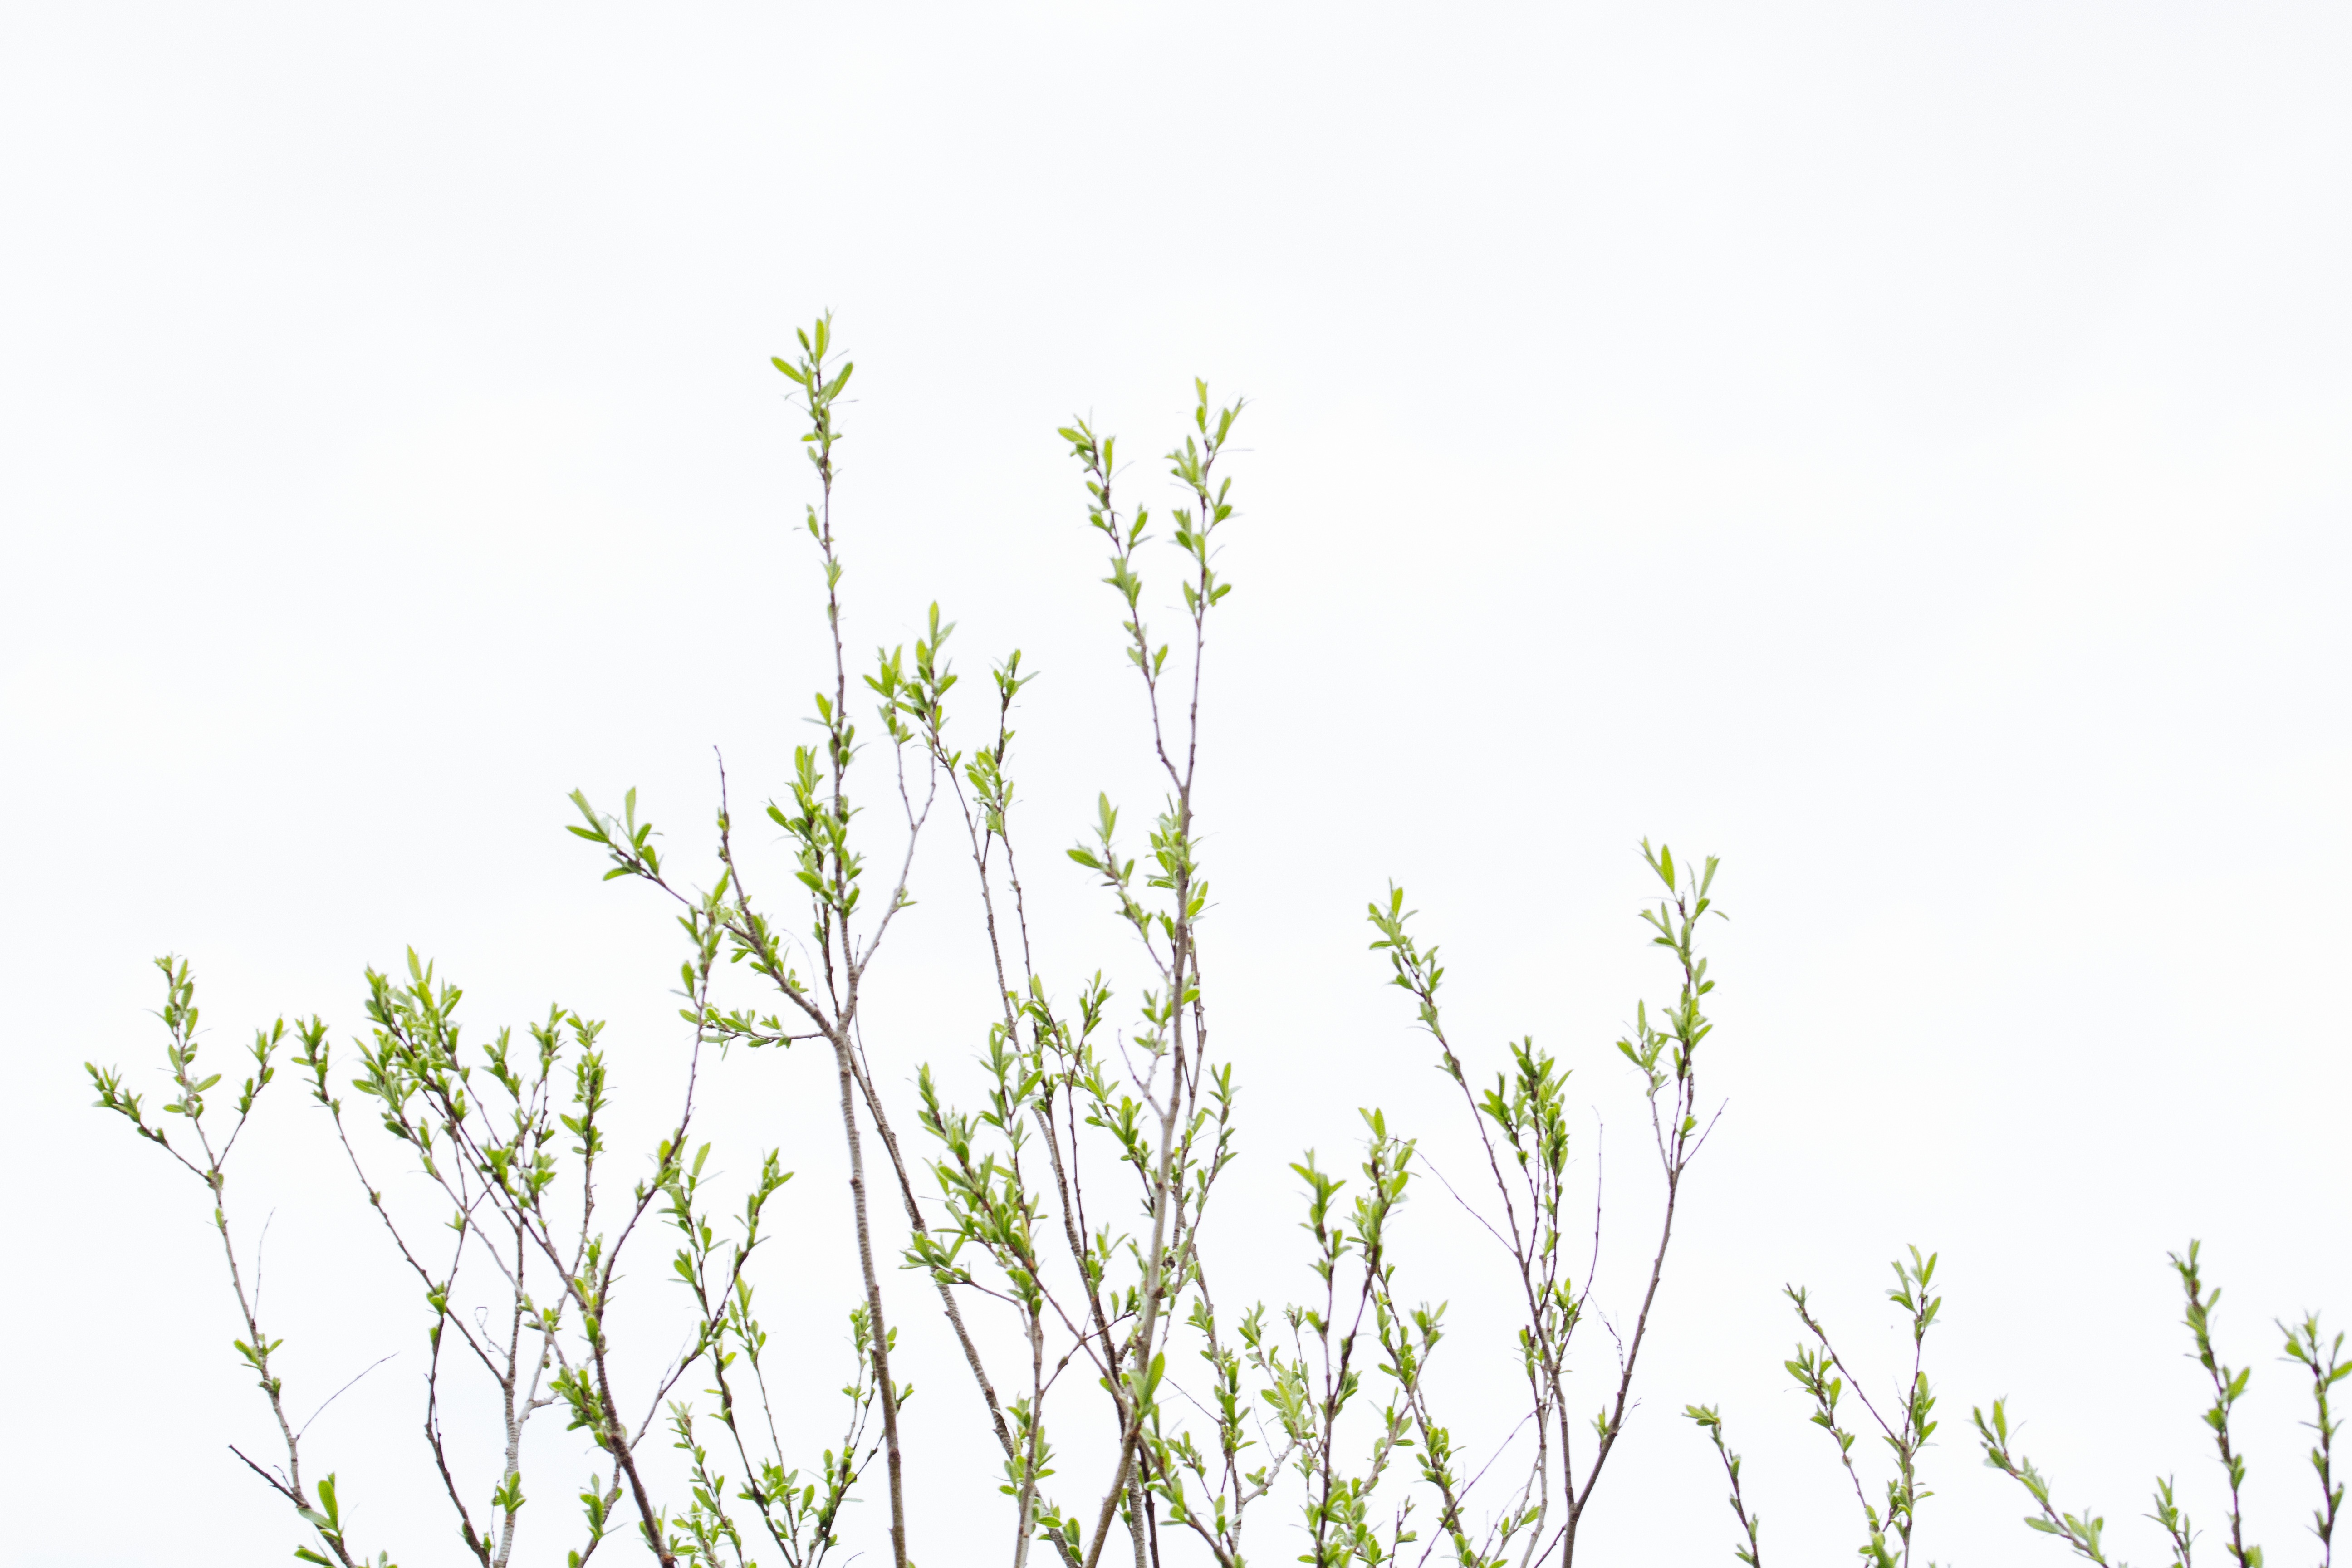
tree, grass, branch, plant, meadow, prairie, leaf, flower, green, soil, botany, flora, twig, grassland, ecosystem, flowering plant, grass family, plant stem, woody plant, land plant